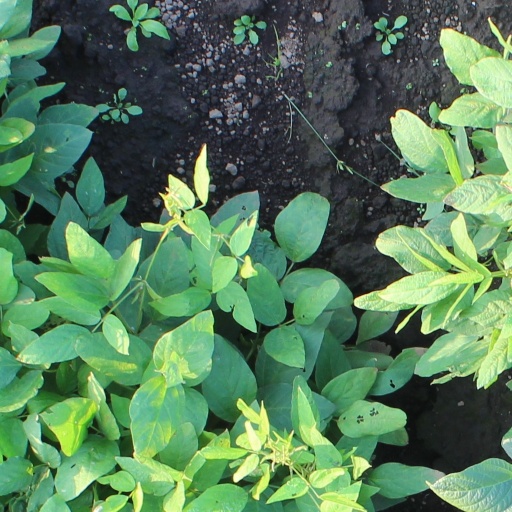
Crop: soybean